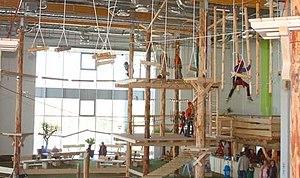
Un parcours acrobatique en hauteur ou parcours d'aventure en forêt ou simplement parcours aventure, parcours d'hébertisme aérien au Canada ou improprement parcours d'accrobranche, est un espace de loisirs sportif, souvent situé en zone boisée, équipé d'installations permettant au pratiquant de cheminer en hauteur, de façon plus ou moins acrobatique, sur des ateliers fixés entre deux arbres ou supports artificiels.